Renault R28

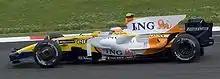
Nelson Piquet Jr. driving the R28 at the 2008 French Grand Prix. The engine cover "Shark Fin", similar to that of the Red Bull RB4, was attached from the 2008 Spanish Grand Prix.

On April 9, 2009, during Renault's promotional tour in Dubai, Mohammed Ben Sulayem was invited to test drive the Renault R28 at the Dubai Autodrome. 100 meters after the start, he lost control of his car and crashed into the pit wall. The car was destroyed, but Ben Sulayem survived uninjured.